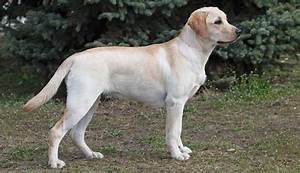
Label: dog